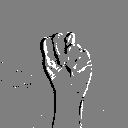
ASL letter: n